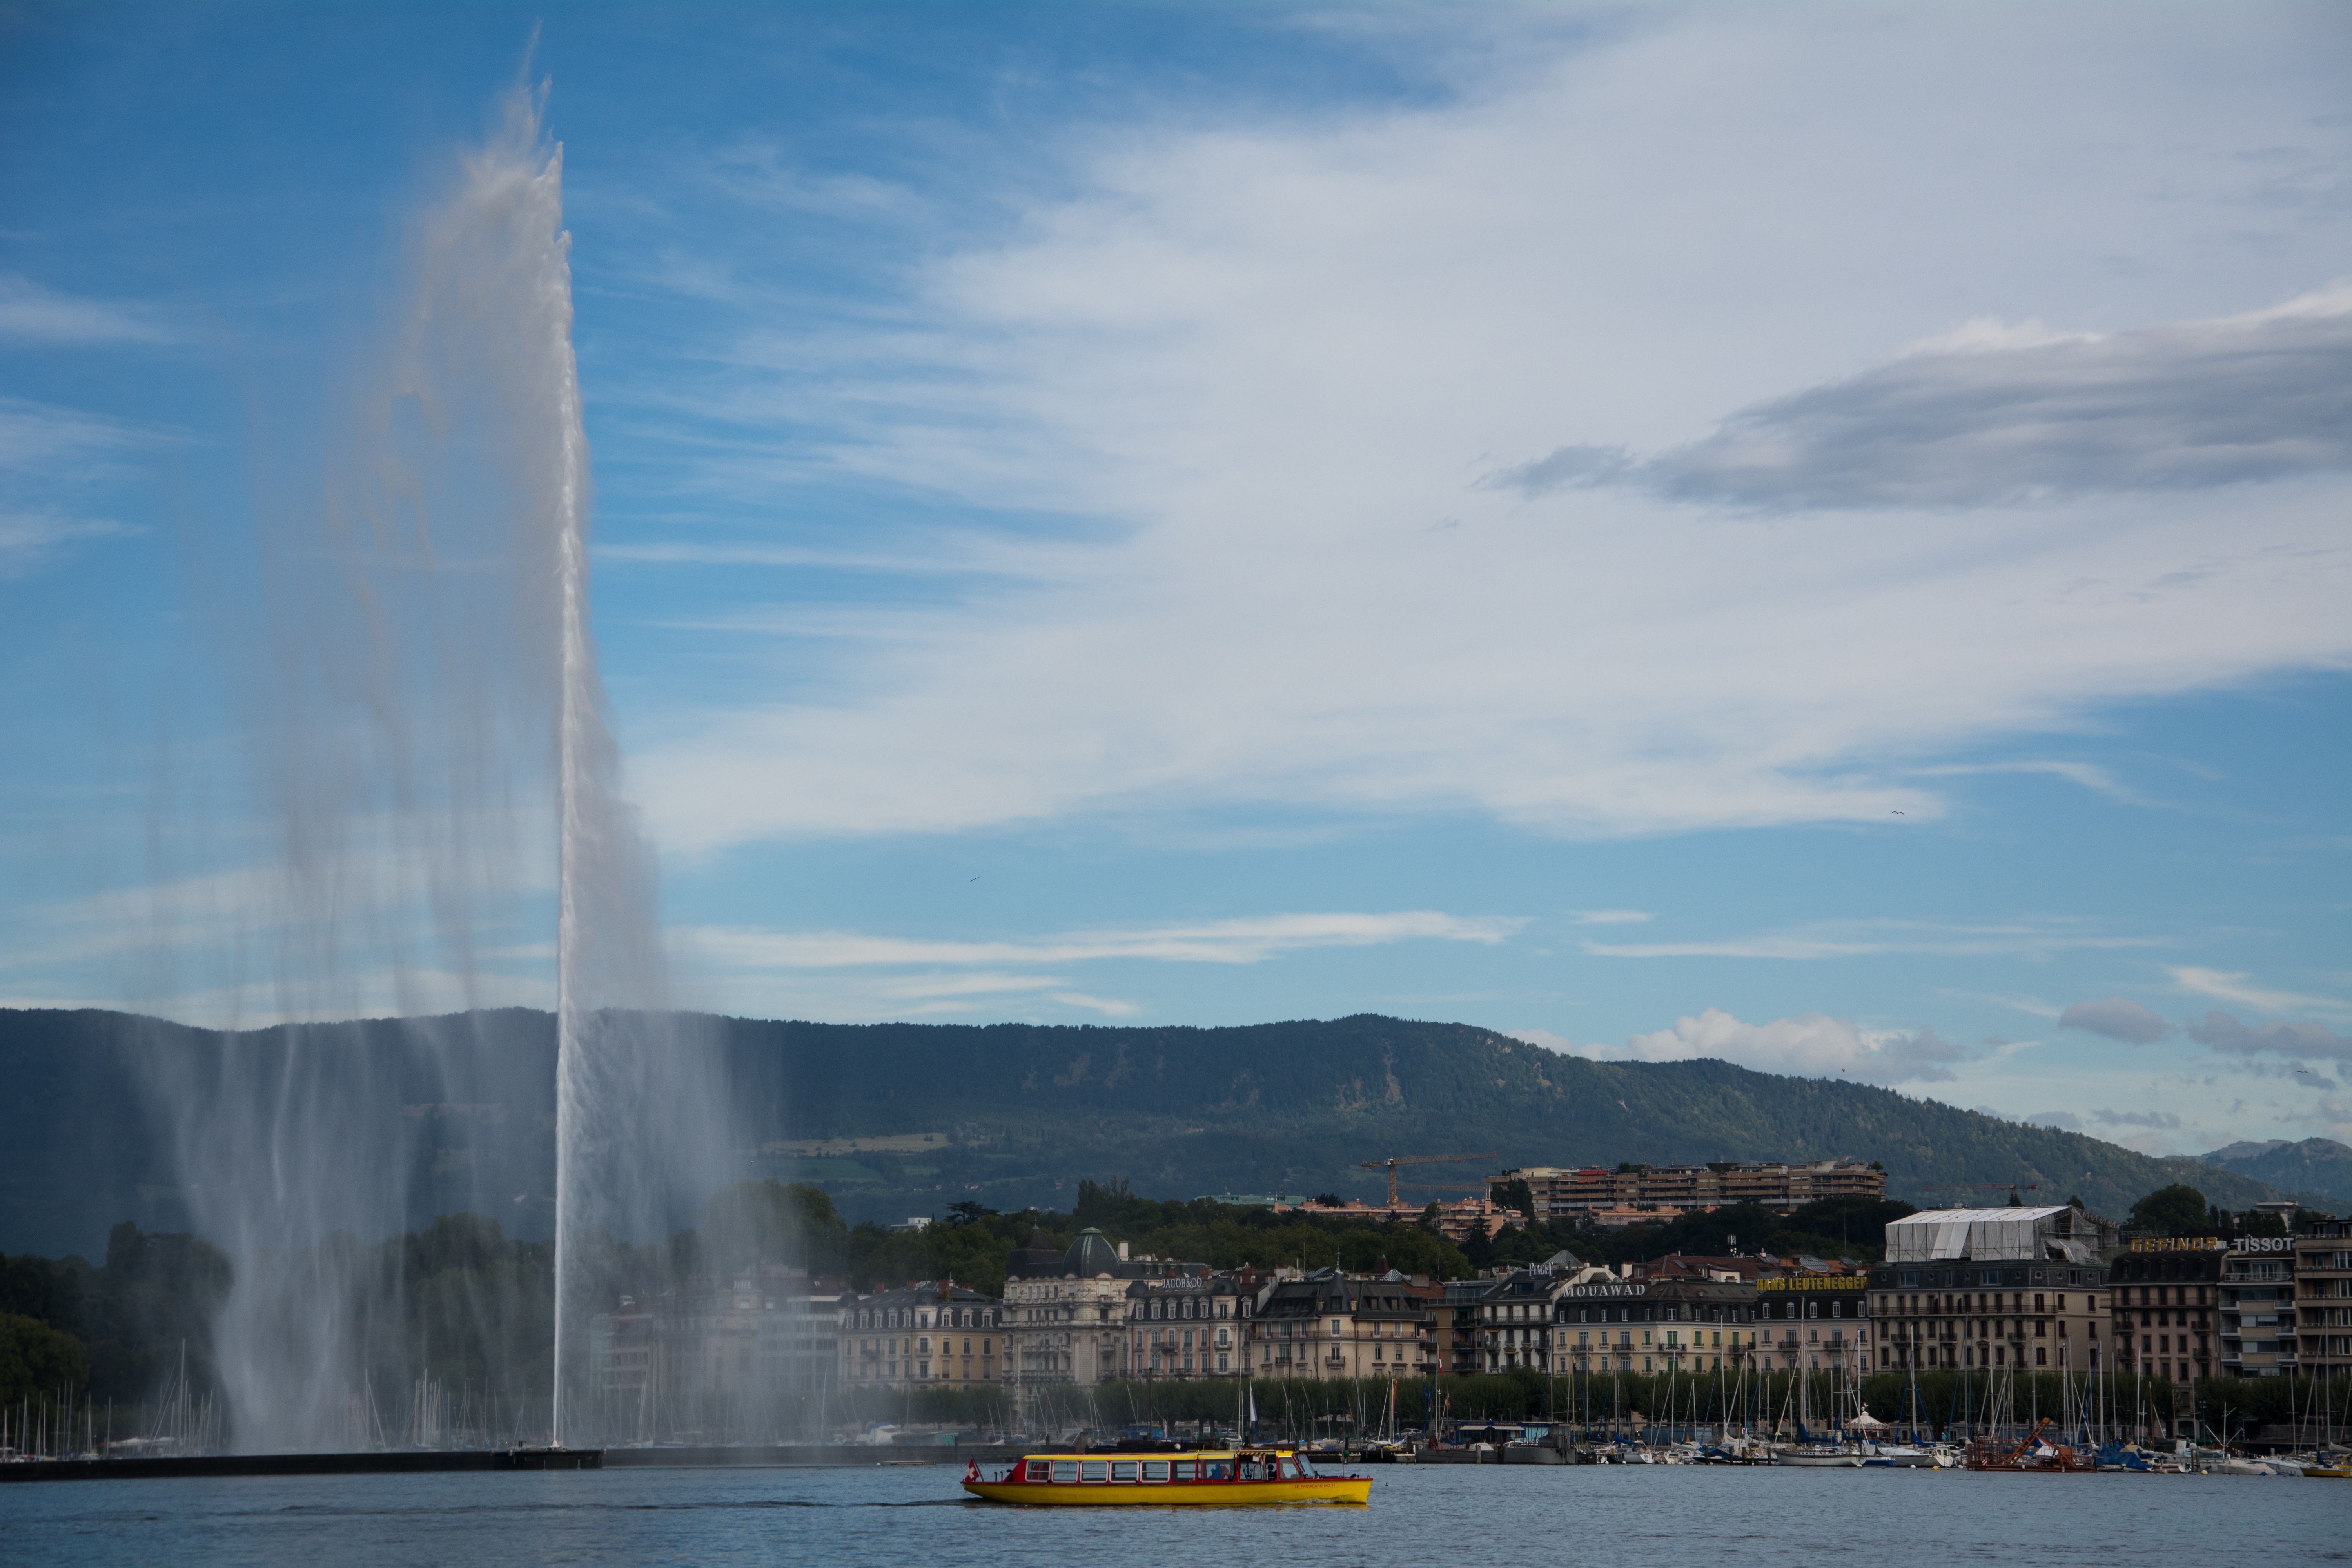
sea, water, cloud, lake, reflection, body of water, places of interest, fountain, switzerland, mood, water feature, geneva, lake geneva, atmospheric phenomenon, atmosphere of earth